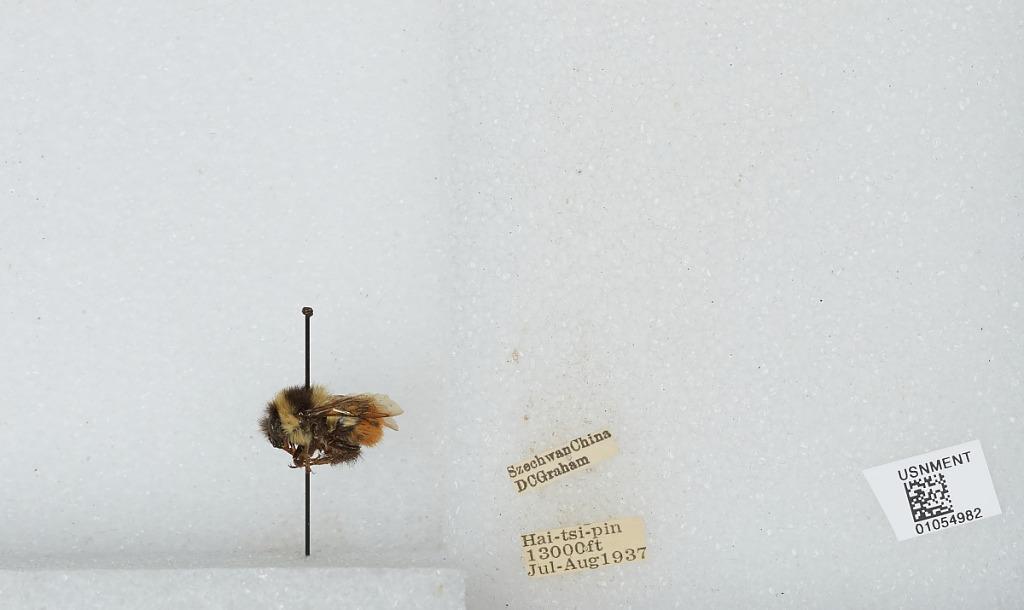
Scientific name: Bombus sp.
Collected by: D. Graham
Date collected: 1937-7-
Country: China
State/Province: Sichuan
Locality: Hai-tsi-pin